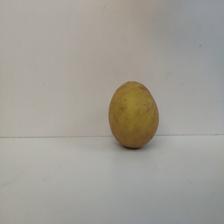
Size: Large